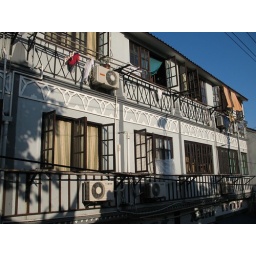
Architecture on a building just over the wall of the Yu Garden